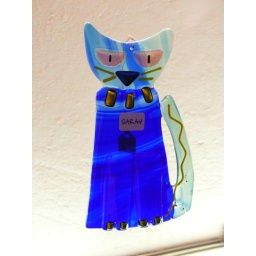
Stained glass cat seen in the Ely Cathedral glass museum shop.